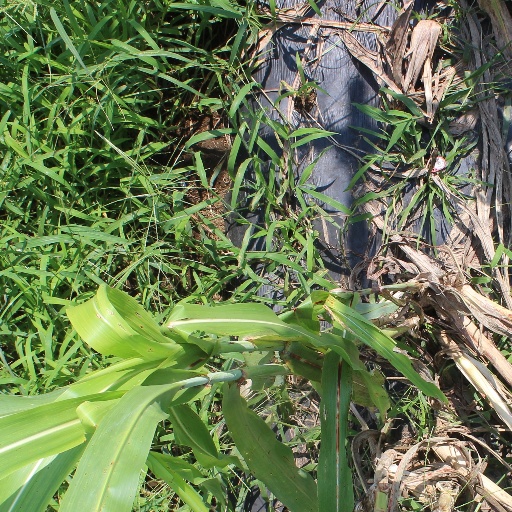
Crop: sorghum